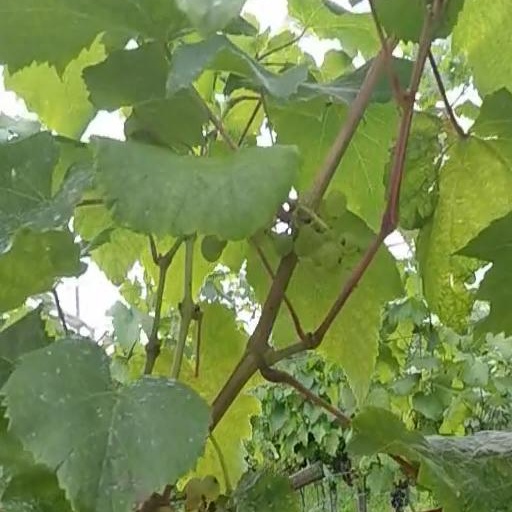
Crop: grape